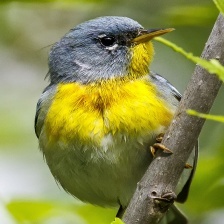
Species: NORTHERN PARULA
Scientific name: SETOPHAGA AMERICANA